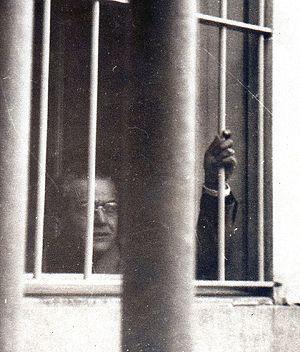
Ricardo Balbín était un homme politique et avocat argentin, l’une des figures sans doute les plus notables de l’Union civique radicale, parti politique dont il présida le comité national de 1959 jusqu’à sa mort en septembre 1981, et sous l’étiquette duquel il fut par quatre fois candidat à la présidence de la république argentine, en 1951, en 1958, et lors des deux élections de 1973.